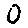
Label: 0